List of Perth Glory FC records and statistics

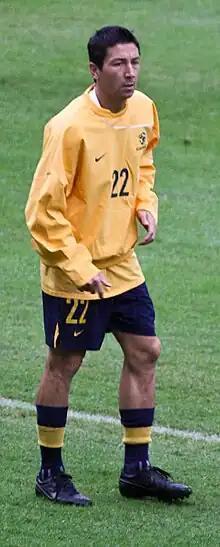
Jacob Burns was the first Perth player to win the Joe Marston Medal in the A-League era

The following players have won the Johnny Warren Medal while playing for Perth Glory: